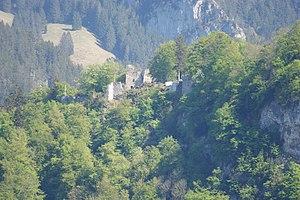
Ruine du château Alt-Ems sur le Schlossberg à Hohenems, Vorarlberg, Autriche. Construit vers 1100.